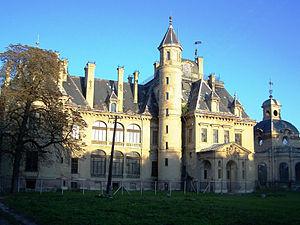
Tura est une ville et une commune du comitat de Pest en Hongrie, elle est notamment connue pour son château.